Downtown Elkin Historic District

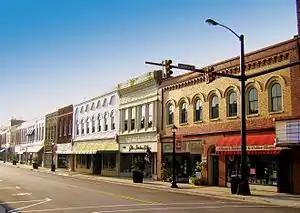
Downtown Elkin Historic District, June 2010

Downtown Elkin Historic District is a national historic district located at Elkin, Surry County, North Carolina. The district encompasses 51 contributing buildings and 2 contributing structures in the central business district of Elkin. They were primarily built between about 1890 and 1950 and include notable examples of Early Commercial and Bungalow / American Craftsman architecture. Notable buildings and structures include the Gwyn-Foard House (c. 1855), Hugh G. Chatham Bridge (1931), Liberty Tobacco Warehouse (c. 1920), Harris Building (1902), U.S. Post Office (1937) designed by the Office of the Supervising Architect under Louis A. Simon, former Elkin Town Hall (1938–1939) built by the Works Progress Administration, Dobbin's Store (c. 1940), and the Riverside Hotel (1915–1925).